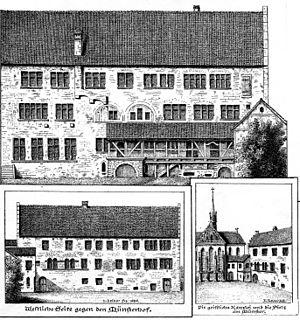
La cathédrale Notre-Dame de Constance est l'ancien siège de l'évêché de Constance, en Allemagne. La première construction de l'édifice remonte aux premiers temps de la création du siège épiscopal, vers l'an 600, et est mentionnée pour la première fois en l'an 780. Elle fut pendant douze siècles le siège de l'évêque de Constance et accueillit les débats du Concile de Constance. Depuis la disparition de l'évêché de Constance en 1821, la cathédrale est utilisée comme église paroissiale.